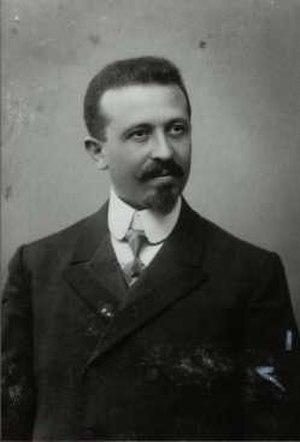
La synagogue de Göppingen, inaugurée fin 1881, a été détruite en 1938 lors de la Nuit de Cristal comme la plupart des autres lieux de culte juif en Allemagne.